Wimmis railway station

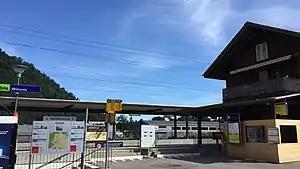
The station platform and building in 2018

Wimmis railway station is a railway station in the municipality of Wimmis, in the Swiss canton of Bern. It is an intermediate stop on the Spiez–Zweisimmen line and is served by local and regional trains.